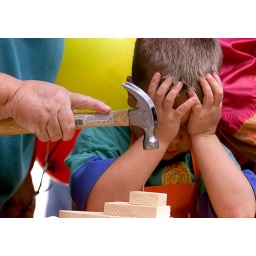
this kid got upset trying to build a wooden block boat to his dad took over causing the kid to cry...